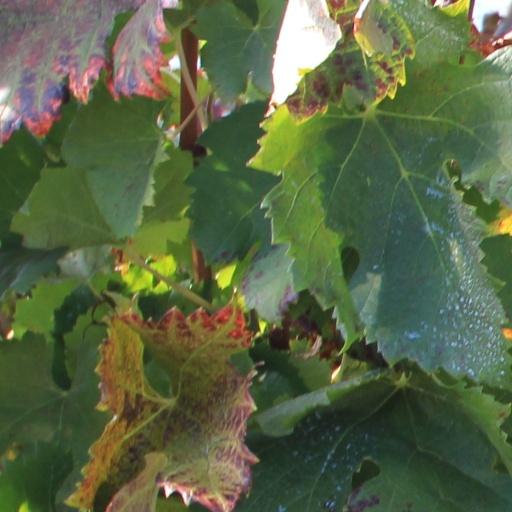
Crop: grape